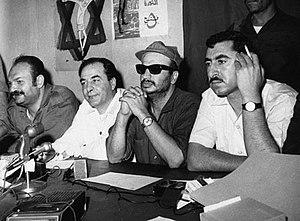
Kamal Nasser est un homme politique et un poète palestinien. Membre important de l'Organisation de libération de la Palestine, il meurt assassiné par le Mossad au côté de Abou Youssef et de Kamal Adouan à Beyrouth en 1973.